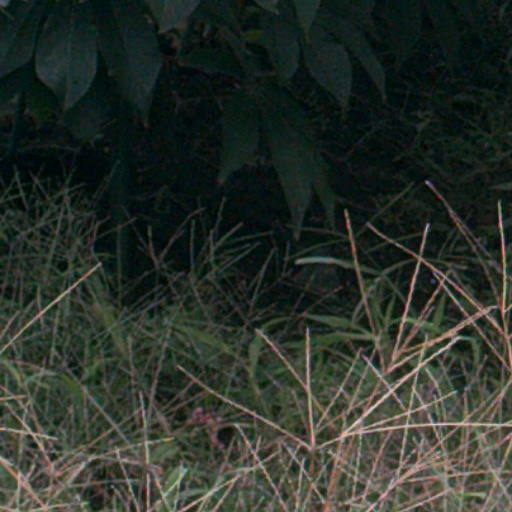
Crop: cassava